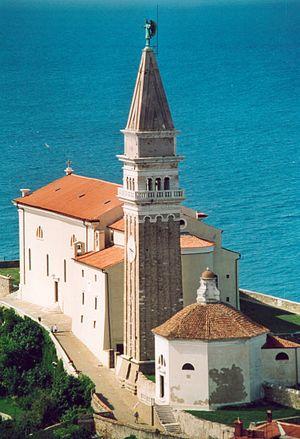
Vue du campanile de la ville de Piran, sur le littoral adriatique de la Slovénie.
Piran est une commune de Slovénie située en Istrie dans la région du Littoral slovène en bordure de la mer Adriatique. Elle est officiellement bilingue slovène et italien.